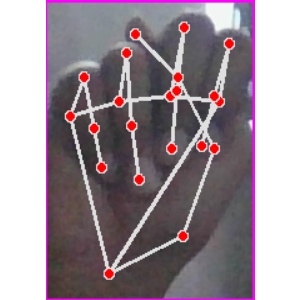
अक्षर: न